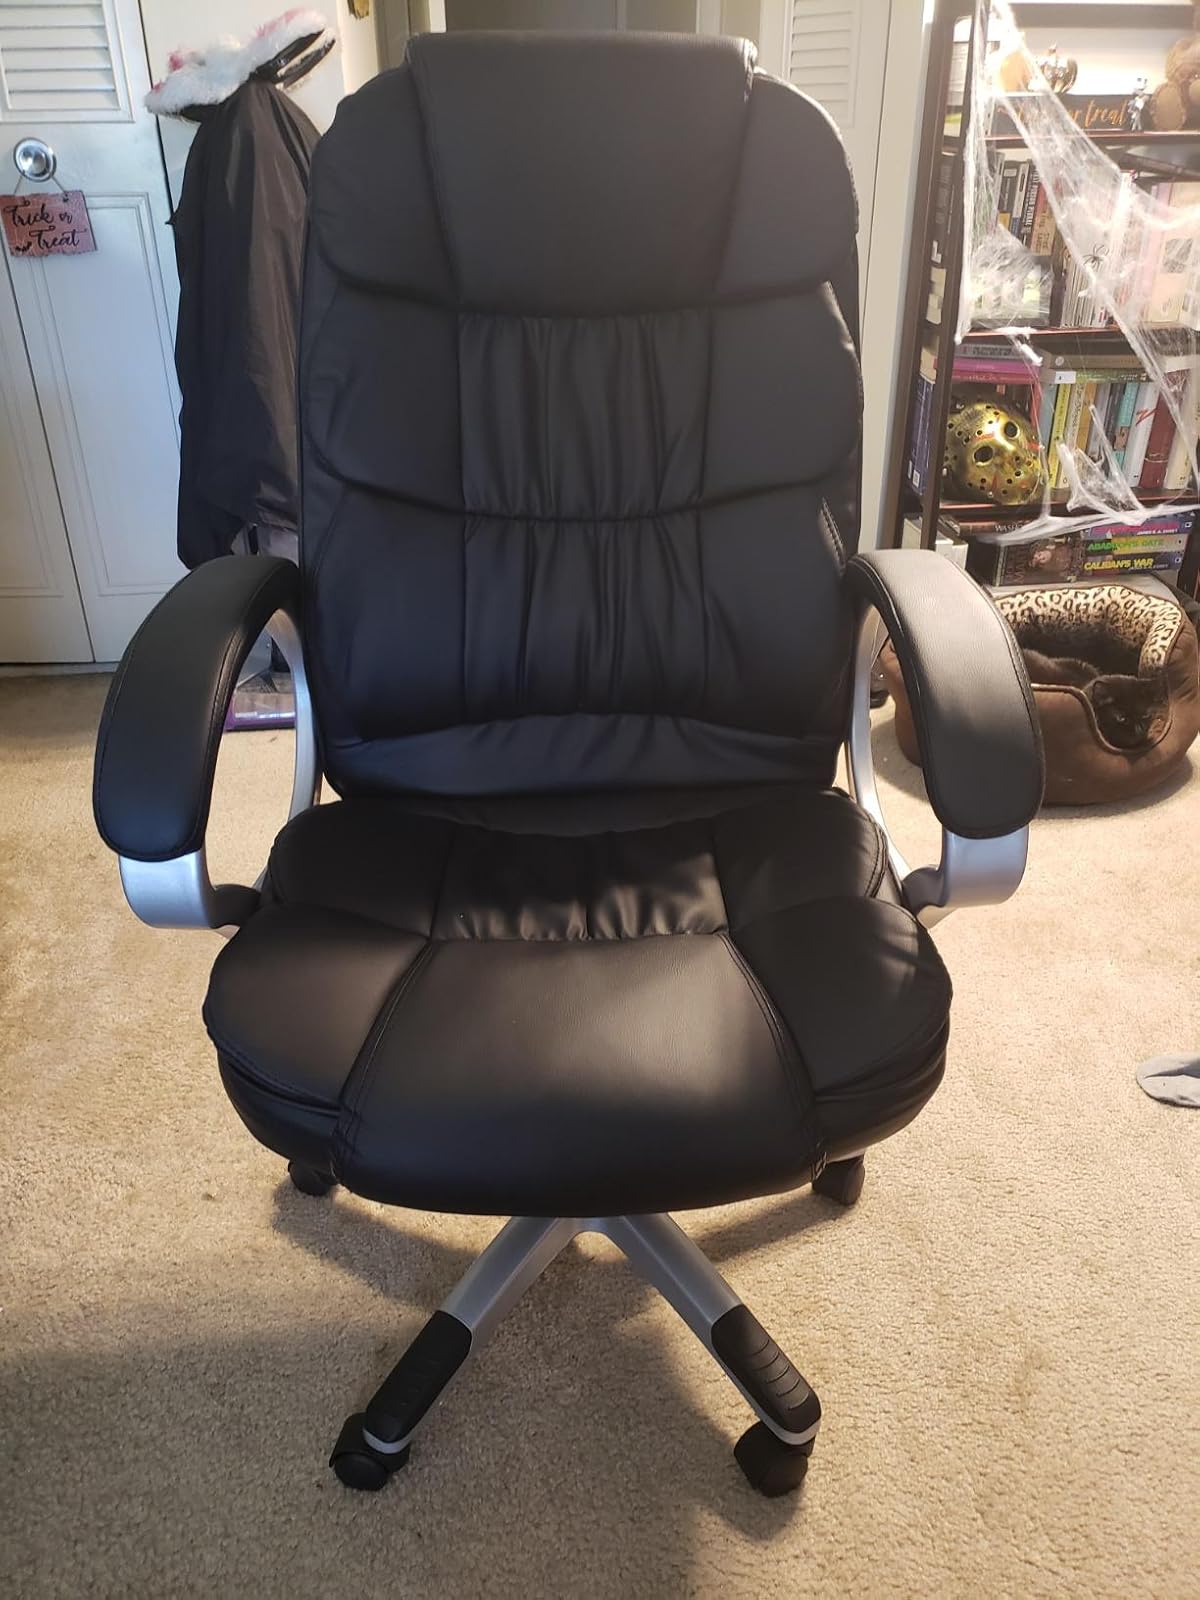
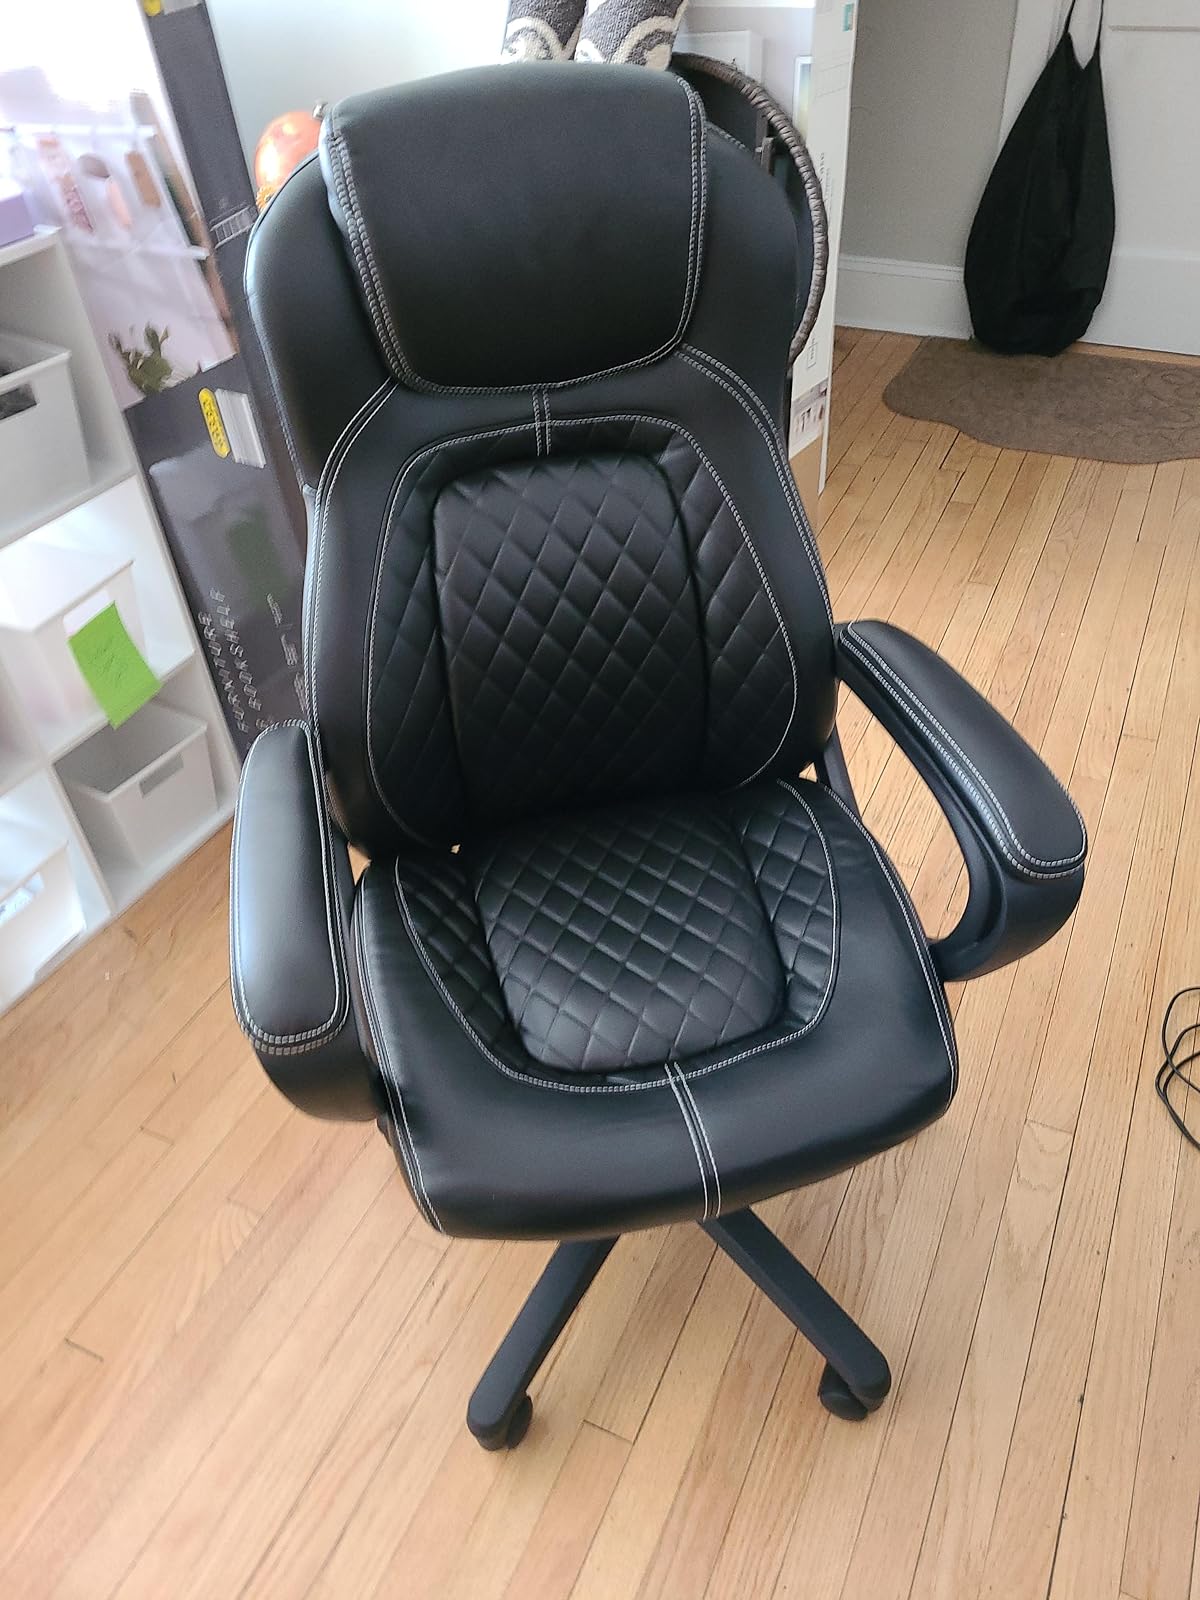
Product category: items_chair
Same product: no